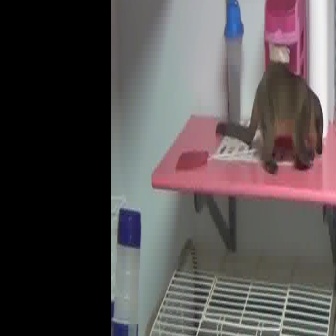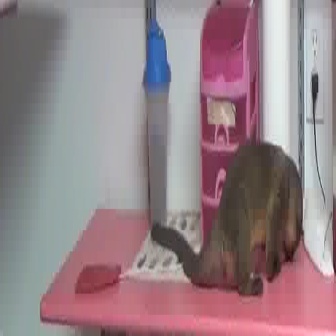
  Please identify the target specified by the bounding box [215,62,323,169] in the first image and locate it in the second image. Return the coordinates in [x_min,y_min,x_max,y_max] format.
Answer: [150,140,302,292]